Economy of Montreal

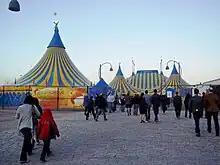
Cirque du Soleil tent in the old port of Montreal

In 2006 Montreal was named a UNESCO City of Design, only one of three design capitals of the world (with the others being Berlin and Buenos Aires). This distinguished title recognizes Montreal's design community. Since 2005 the city has also been home for the International Council of Graphic Design Associations (Icograda), and the International Design Alliance (IDA).